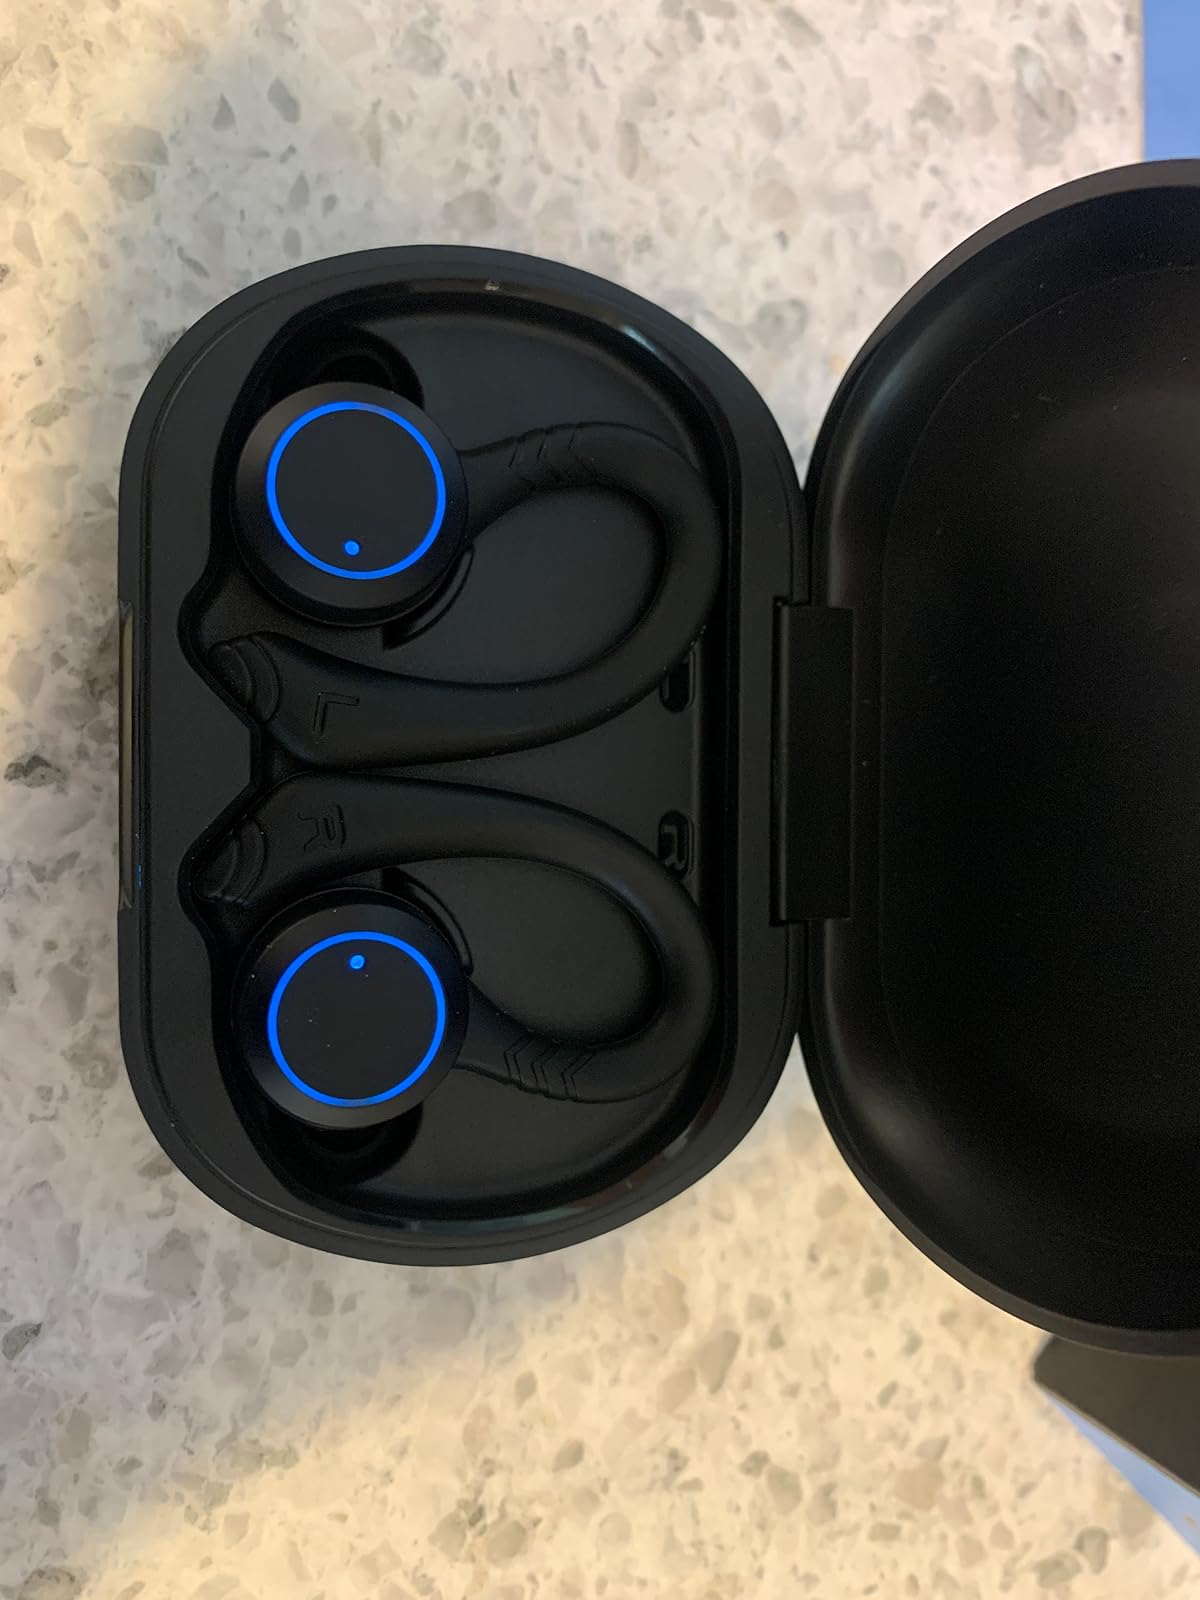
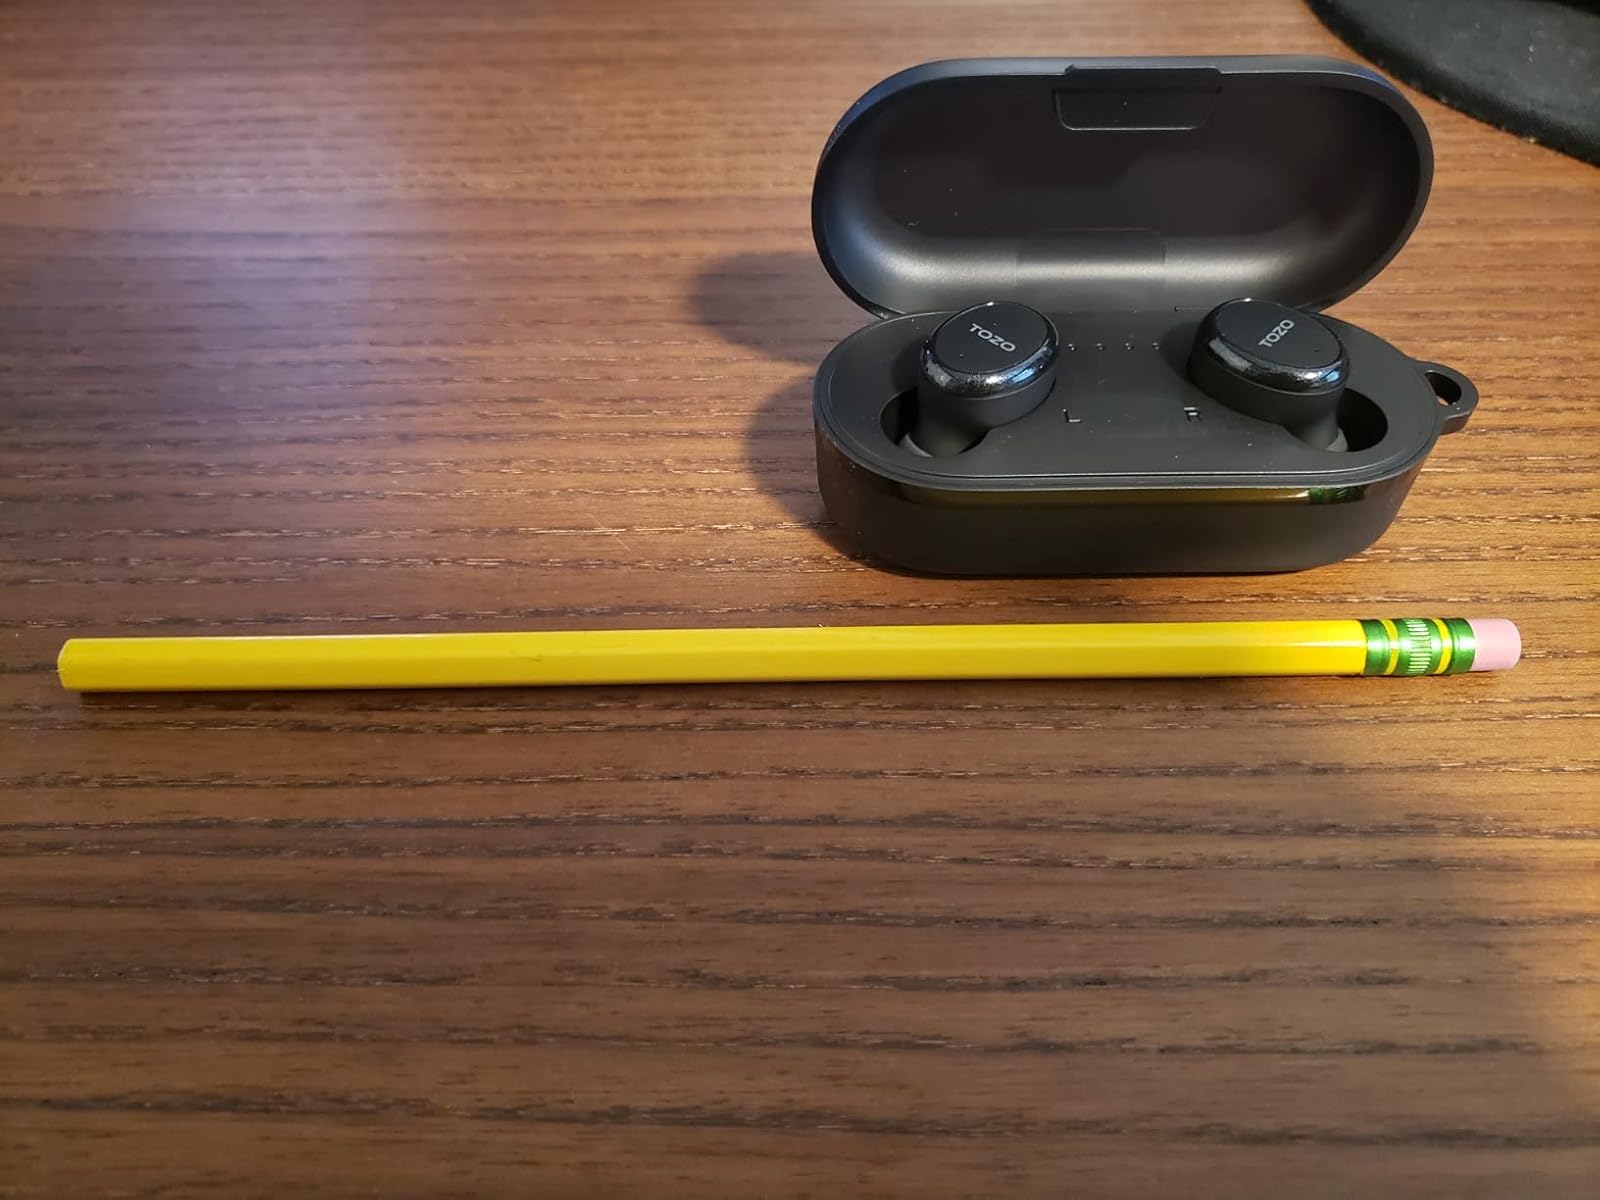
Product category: earbuds
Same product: no